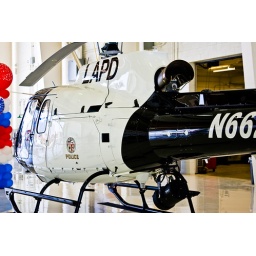
LAPD Airship in the new black and white colors - N662PD @ Van Nuys Airport Open House